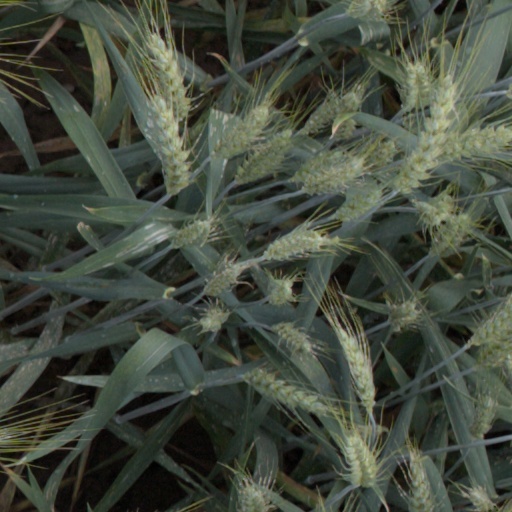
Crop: wheat